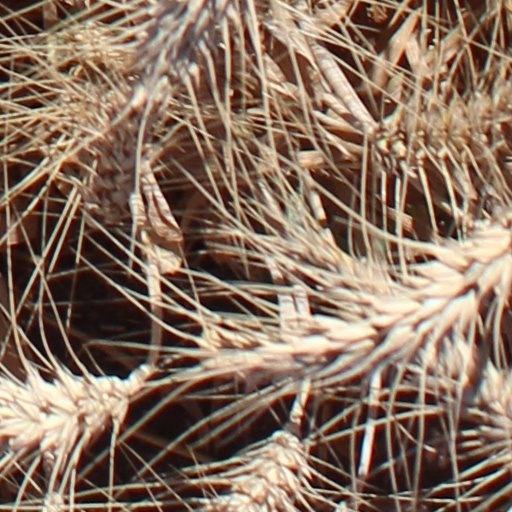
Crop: wheat